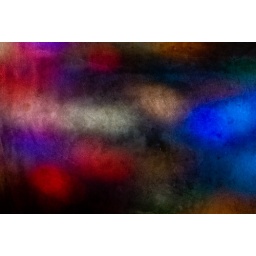
Projection of colours from a stained glass window on the floor in St John's Anglican Cathedral, Brisbane